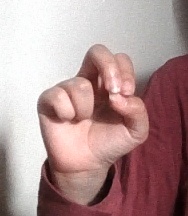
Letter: gaaf